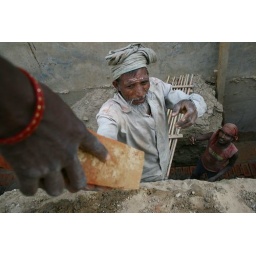
Contruction workers, building a foundation for a house in Gurgaon, Haryana, India 16thApril07